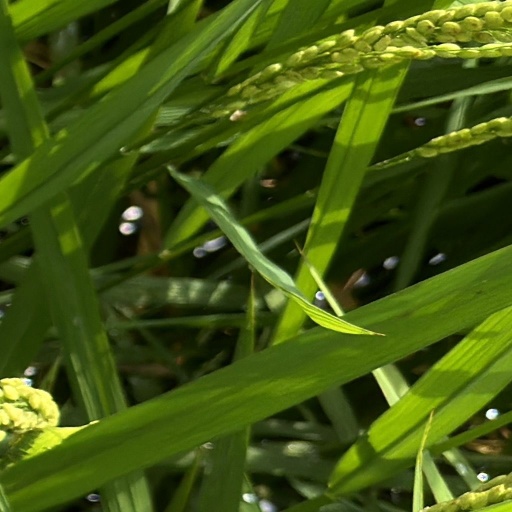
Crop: rice